Lehigh Valley IronPigs

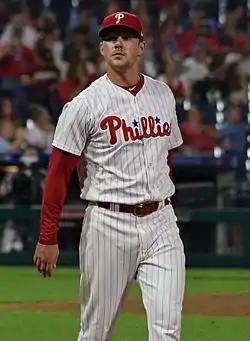
In 2017, Rhys Hoskins won both the International League MVP and International League Rookie of the Year awards while playing for the Lehigh Valley IronPigs.

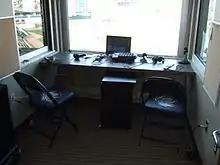
Coca-Cola Park's home radio booth in April 2009

The Ottawa Lynx were relocated to Allentown in 2008 and continued as the Triple-A affiliate of the Philadelphia Phillies in the International League (IL). Known as the Lehigh Valley IronPigs, their moniker, selected in a name-the-team contest, refers to the region's steelmaking history, in particular the refining of pig iron into steel. The other finalists were "Gobblers", "Crushers", "Phillies", "Phantastics", "Vulcans", "Keystones", and "Woodchucks".